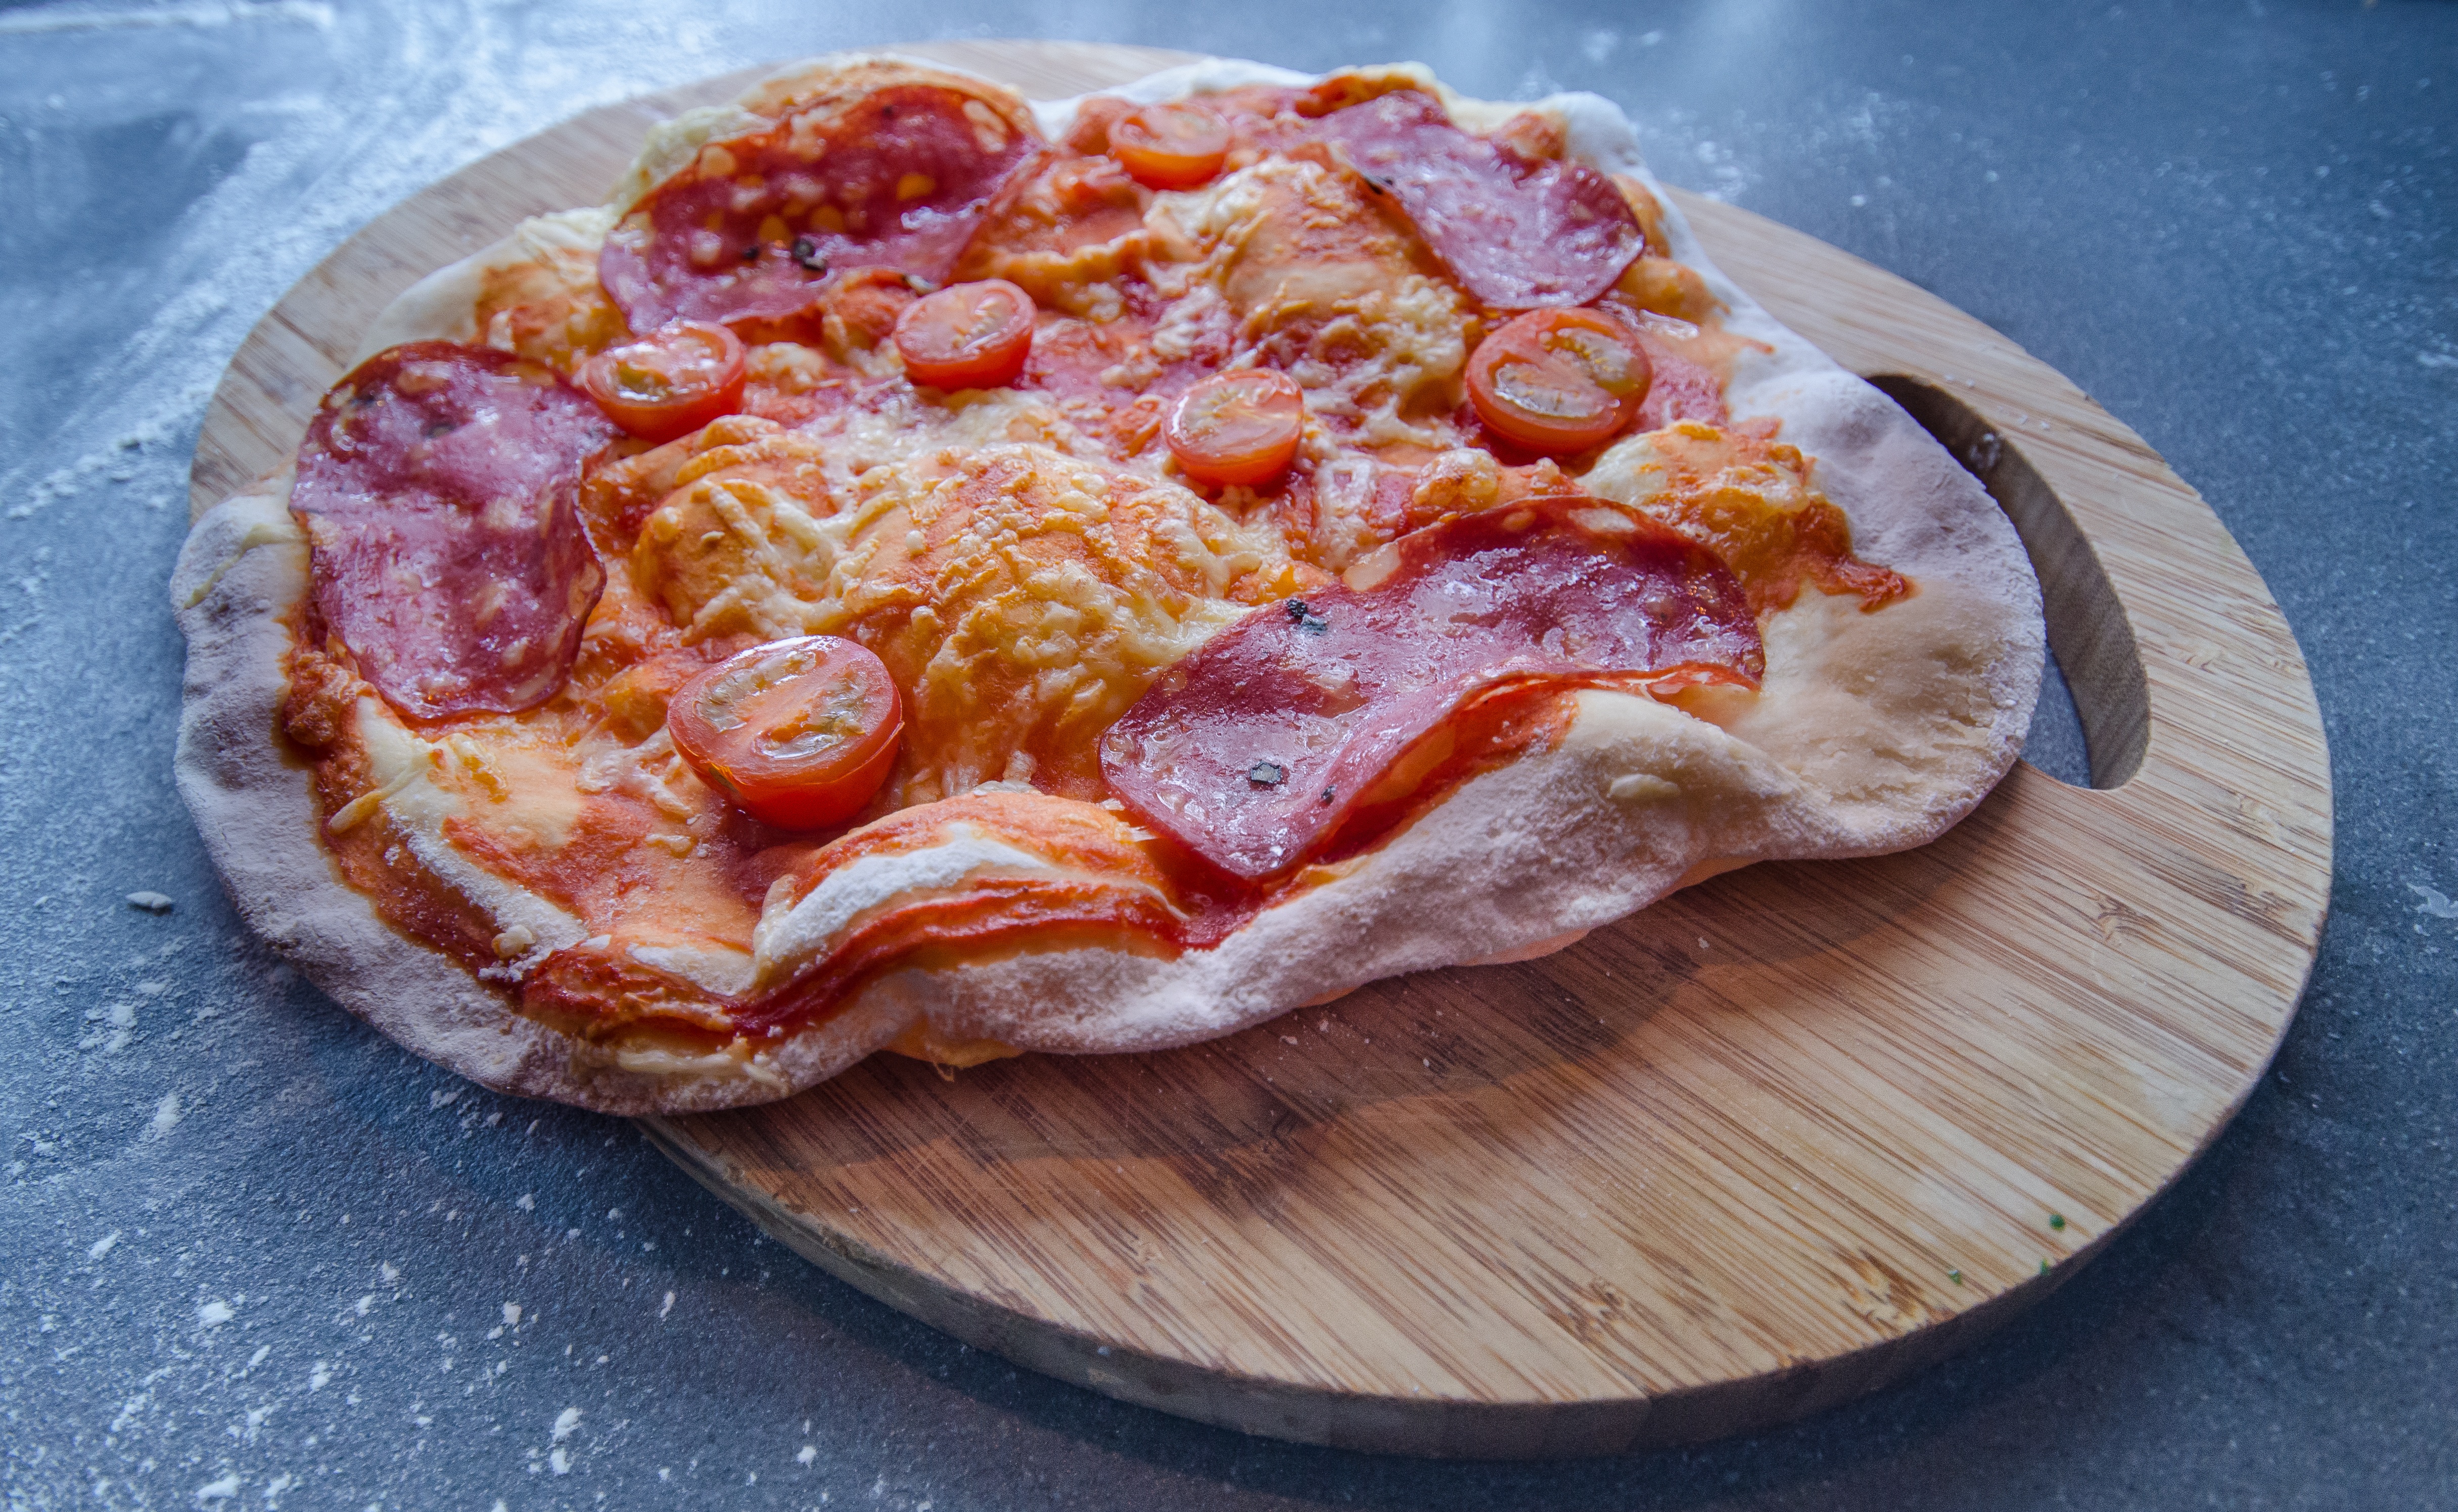
stone, rustic, dish, meal, food, mediterranean, pepper, produce, vegetable, fresh, breakfast, meat, cuisine, sauce, delicious, homemade, dough, pizza, cheese, tomato, baked, pepperoni, crust, dinner, hot, tasty, fast, italian, traditional, mozzarella, italian food, european food, salt cured meat